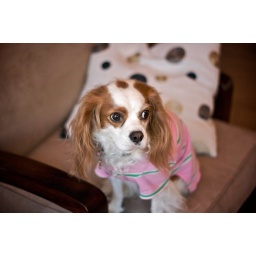
Macy being cute in her pink polo.